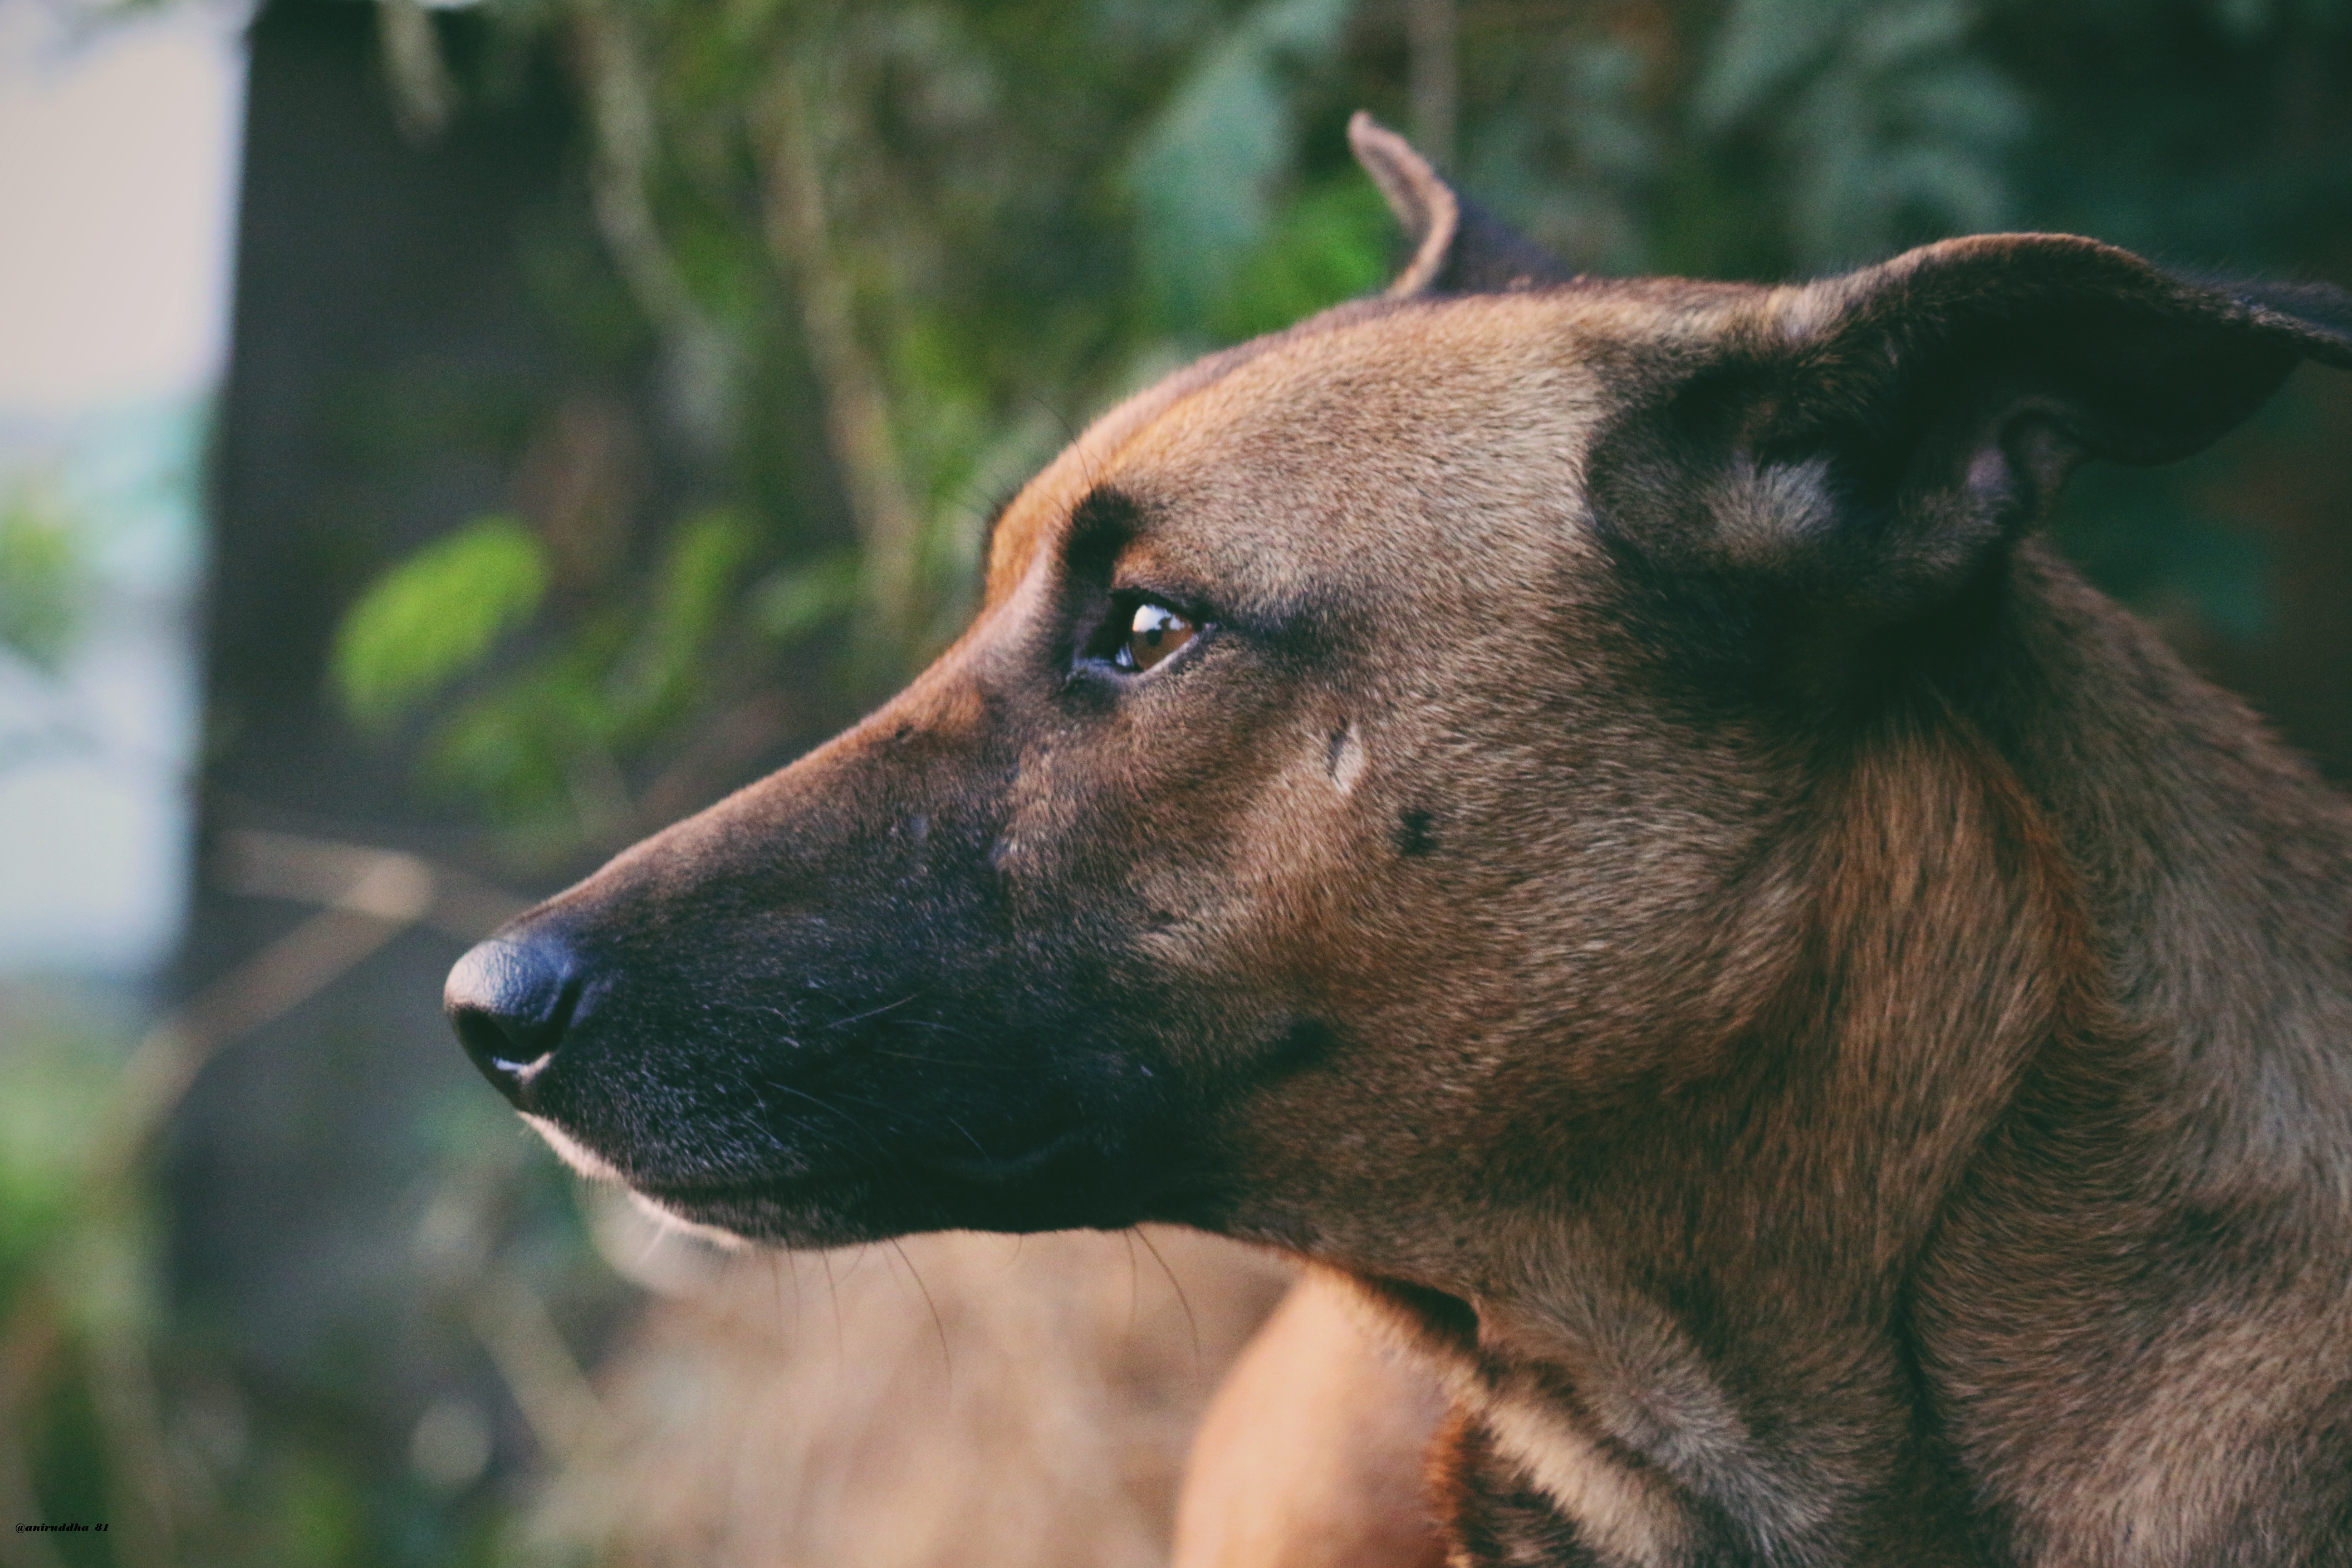
mammal, vertebrate, dog, canidae, dog breed, snout, carnivore, africanis, street dog, black mouth cur, fawn, whiskers, pariah dog